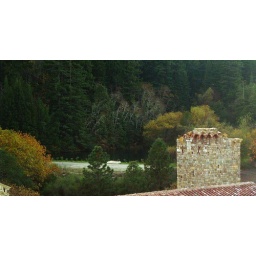
The mountain lake that made the owner originally buy the property, with the fake &amp;quot;ieged&amp;quot; castle battlement in the foreground.